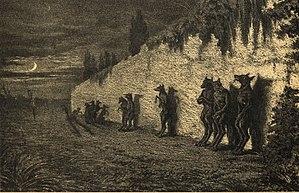
Des loups-garous adossés nuitamment au mur d'un cimetière. Lithographie de Maurice Sand, extraite des Légendes rustiques de George Sand, Paris, Bibliothèque des Arts décoratifs, 1858.
Le Bugul-noz ou bugel-noz, « enfant de la nuit » ou « berger de la nuit », est une créature nocturne du légendaire breton, proche du lutin et du loup-garou, et connue pour se présenter sous la forme d'un berger métamorphe portant un large chapeau. Surtout attaché au Vannetais, qui forme l'actuel Morbihan, il est mentionné depuis le XVIIᵉ siècle et peut-être issu des créatures du type « appeleur ».
Le conte limousin est une catégorie littéraire qui englobe les écrits, produits sous les diverses formes que peut prendre le genre littéraire du conte, qui illustrent tel ou tel aspect du Limousin ; et, en même temps, le conte limousin est rattaché au conte français, et il est donc un ensemble d'œuvres appartenant à la littérature française.
Wolfen, dieu ou diable est le tout premier roman de Whitley Strieber sorti en 1978. Il présente le récit de deux inspecteurs de la police de New York City qui enquêtent sur une série de meurtres à travers toute la ville. Ils découvrent petit à petit l'existence d'une espèce de loups très intelligents. Le roman est écrit en suivant le point de vue des personnages humains et des loups eux-mêmes.
Un lycanthrope /li.kɑ̃.tʁɔp/, plus connu en français sous le nom de loup-garou /lu.ɡa.ʁu/, est, dans les mythologies, les légendes et les folklores principalement issus de la civilisation européenne, un humain qui a la capacité de se transformer, partiellement ou complètement, en loup, ou en créature anthropomorphe proche du loup.